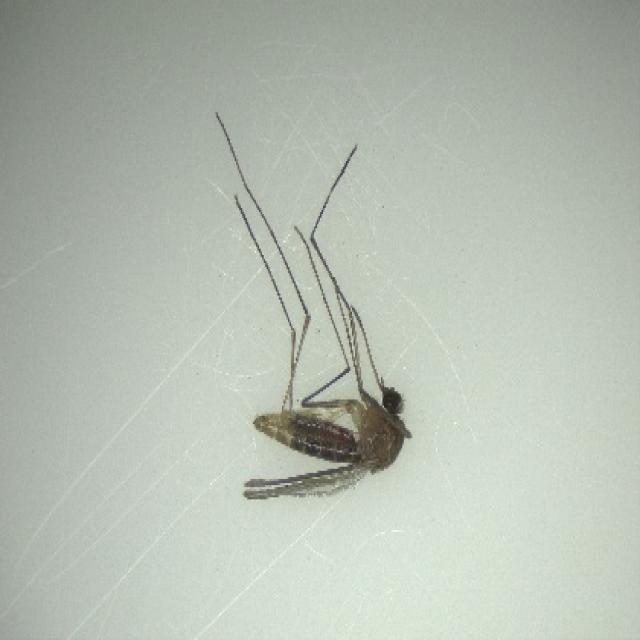
Species: culex_pipiens